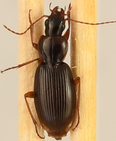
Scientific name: Synuchus impunctatus
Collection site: Bartlett Experimental Forest NEON (BART), plot BART_025